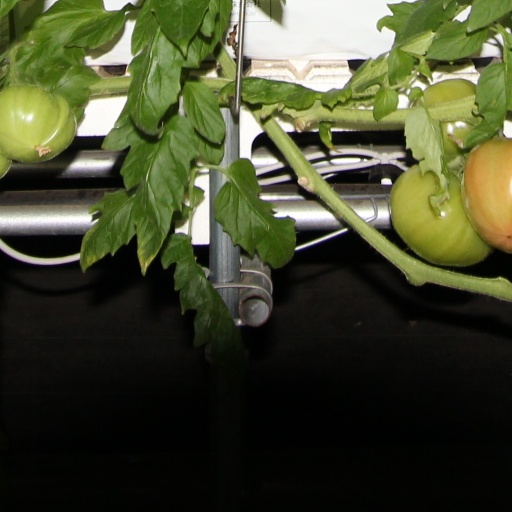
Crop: tomato